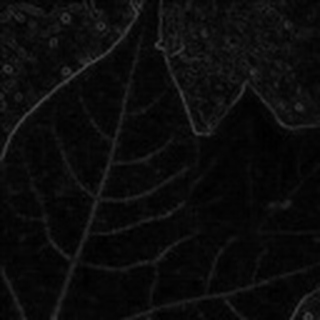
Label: healthy_cotton